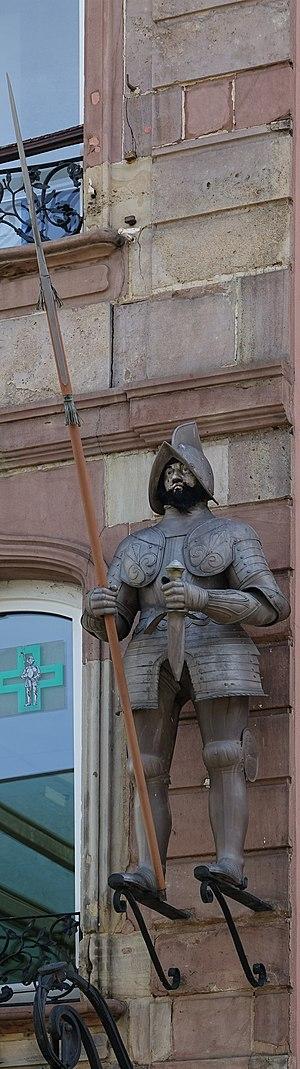
Statue sur la place de l'Homme-de-Fer à Strasbourg (Bas-Rhin, France).
La place de l’Homme-de-Fer est une place du centre-ville de Strasbourg, située à l’extrémité nord de la place Kléber. Très urbaine et très fréquentée, c'est l'un des carrefours majeurs de la ville où se croisent plusieurs lignes du tramway. Elle est dominée par l'immeuble des grands magasins Printemps et surmontée d'une rotonde en verre.